Snark subreddits

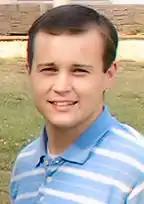
r/DuggarsSnark, which was created to "snark" on the fundamentalist Baptist Duggar family of "19 Kids and Counting", became especially active when Josh Duggar ("pictured"), known as "the Pest" therein, was tried for child sexual abuse in 2021.

r/DuggarsSnark is a subreddit surrounding the Duggar family, the stars of the TLC reality television series "19 Kids and Counting". Posts often revolve around the family's fundamentalist Baptist beliefs, their promotion of purity culture, and members' negative experiences growing up or interacting with Christian fundamentalism. The subreddit became particularly active during a December 2021 trial against Josh Duggar, whom the subreddit nicknamed "the Pest", for possessing child pornography. The subreddit grew from 8,000 members at the beginning of 2021 to 135,000 by December, while its posts shifted toward empathy for victims of child sexual abuse. The subreddit also organized a fundraiser for the Children's Safety Center of Washington County.